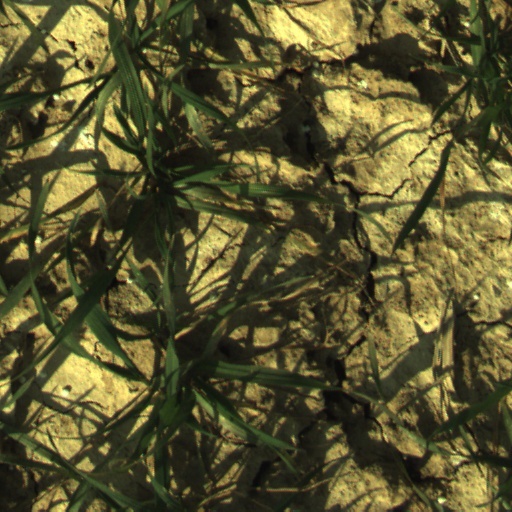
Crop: wheat